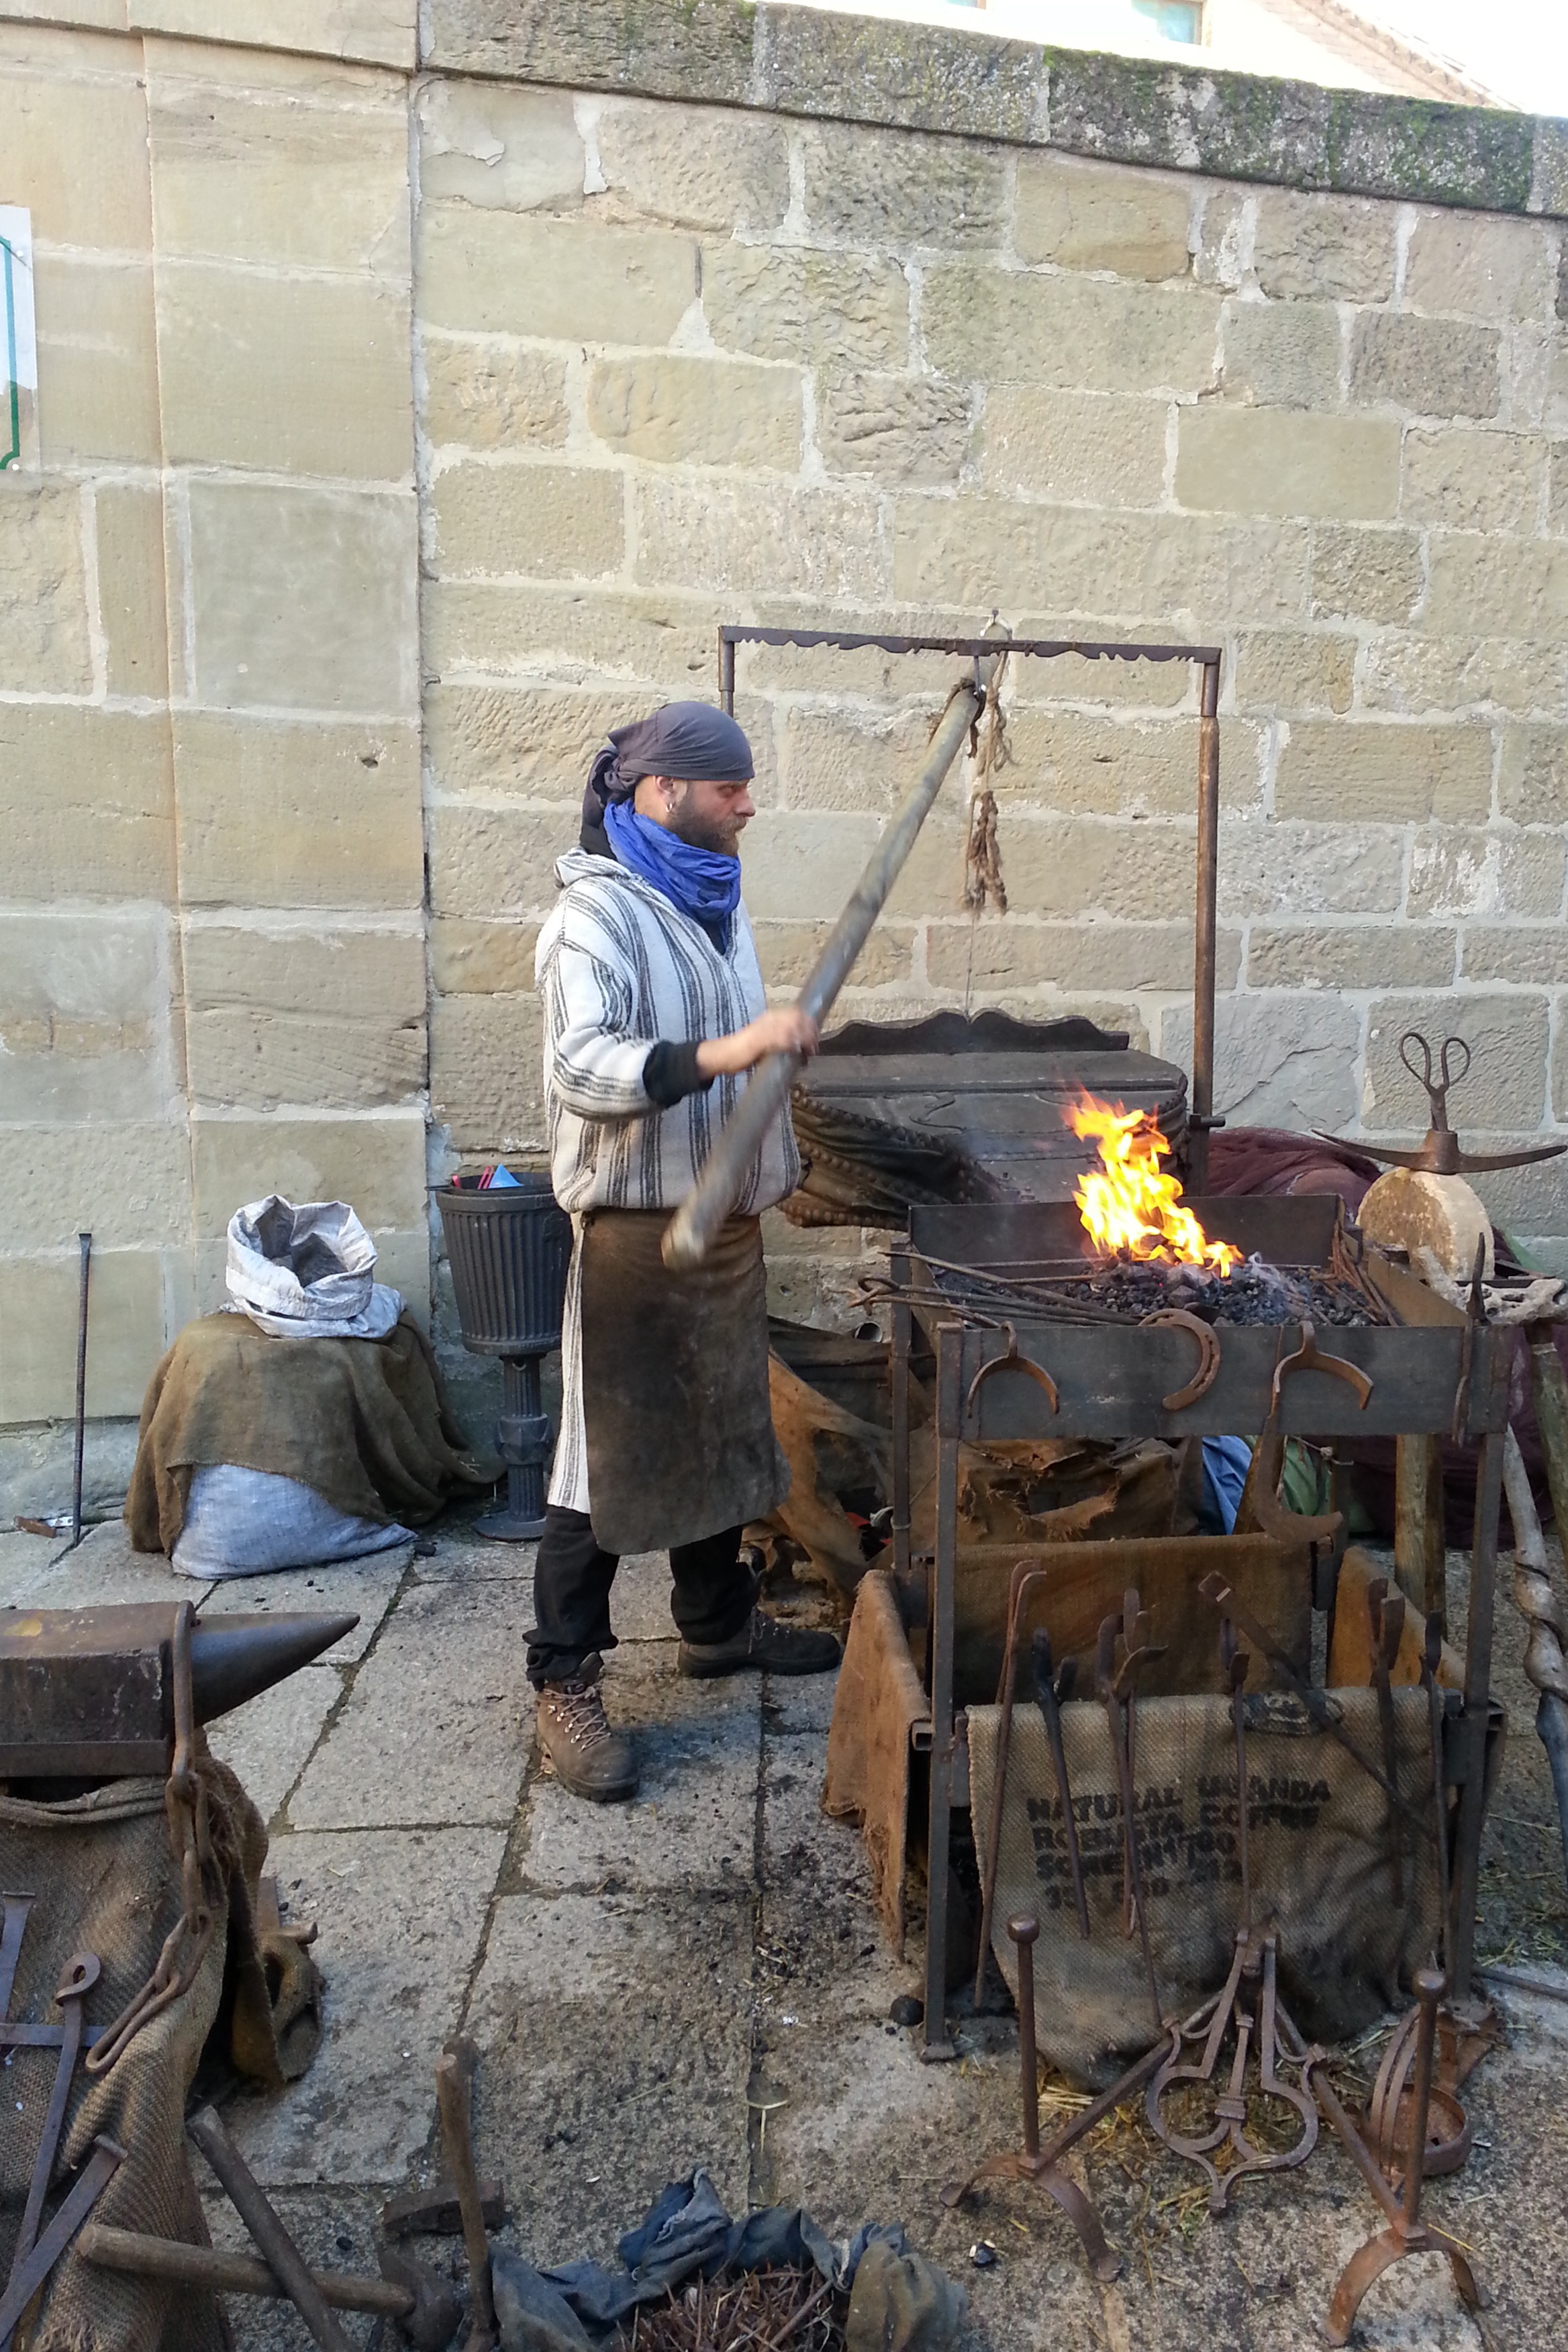
work, people, tool, workshop, steel, hammer, metal, tools, iron, horseshoe, labor, laborer, wrought iron, anvil, forging, hammers, herrero, herreros